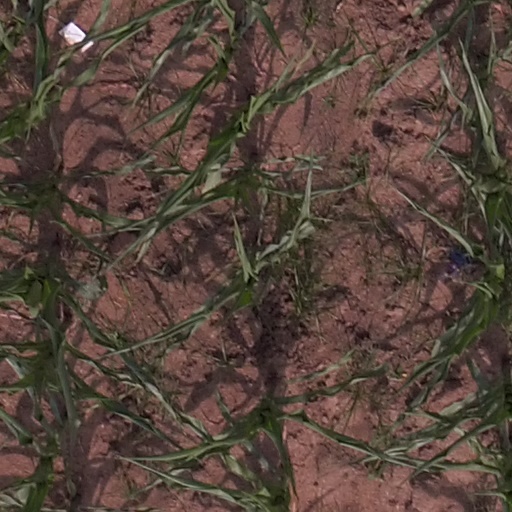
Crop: maize; corn